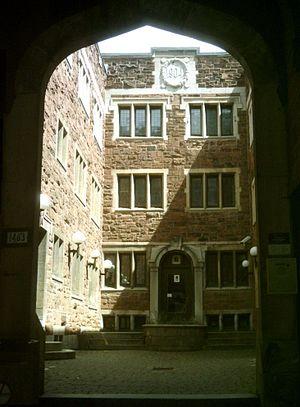
Vue de la cour intérieure, Appartements Bishop Court, 1463, Rue Bishop, Montréal, Québec, H3G, Canada.
Les appartements Bishop Court sont un complexe résidentiel patrimonial situé au 1463 rue Bishop à Montréal, au sud du boulevard de Maisonneuve.